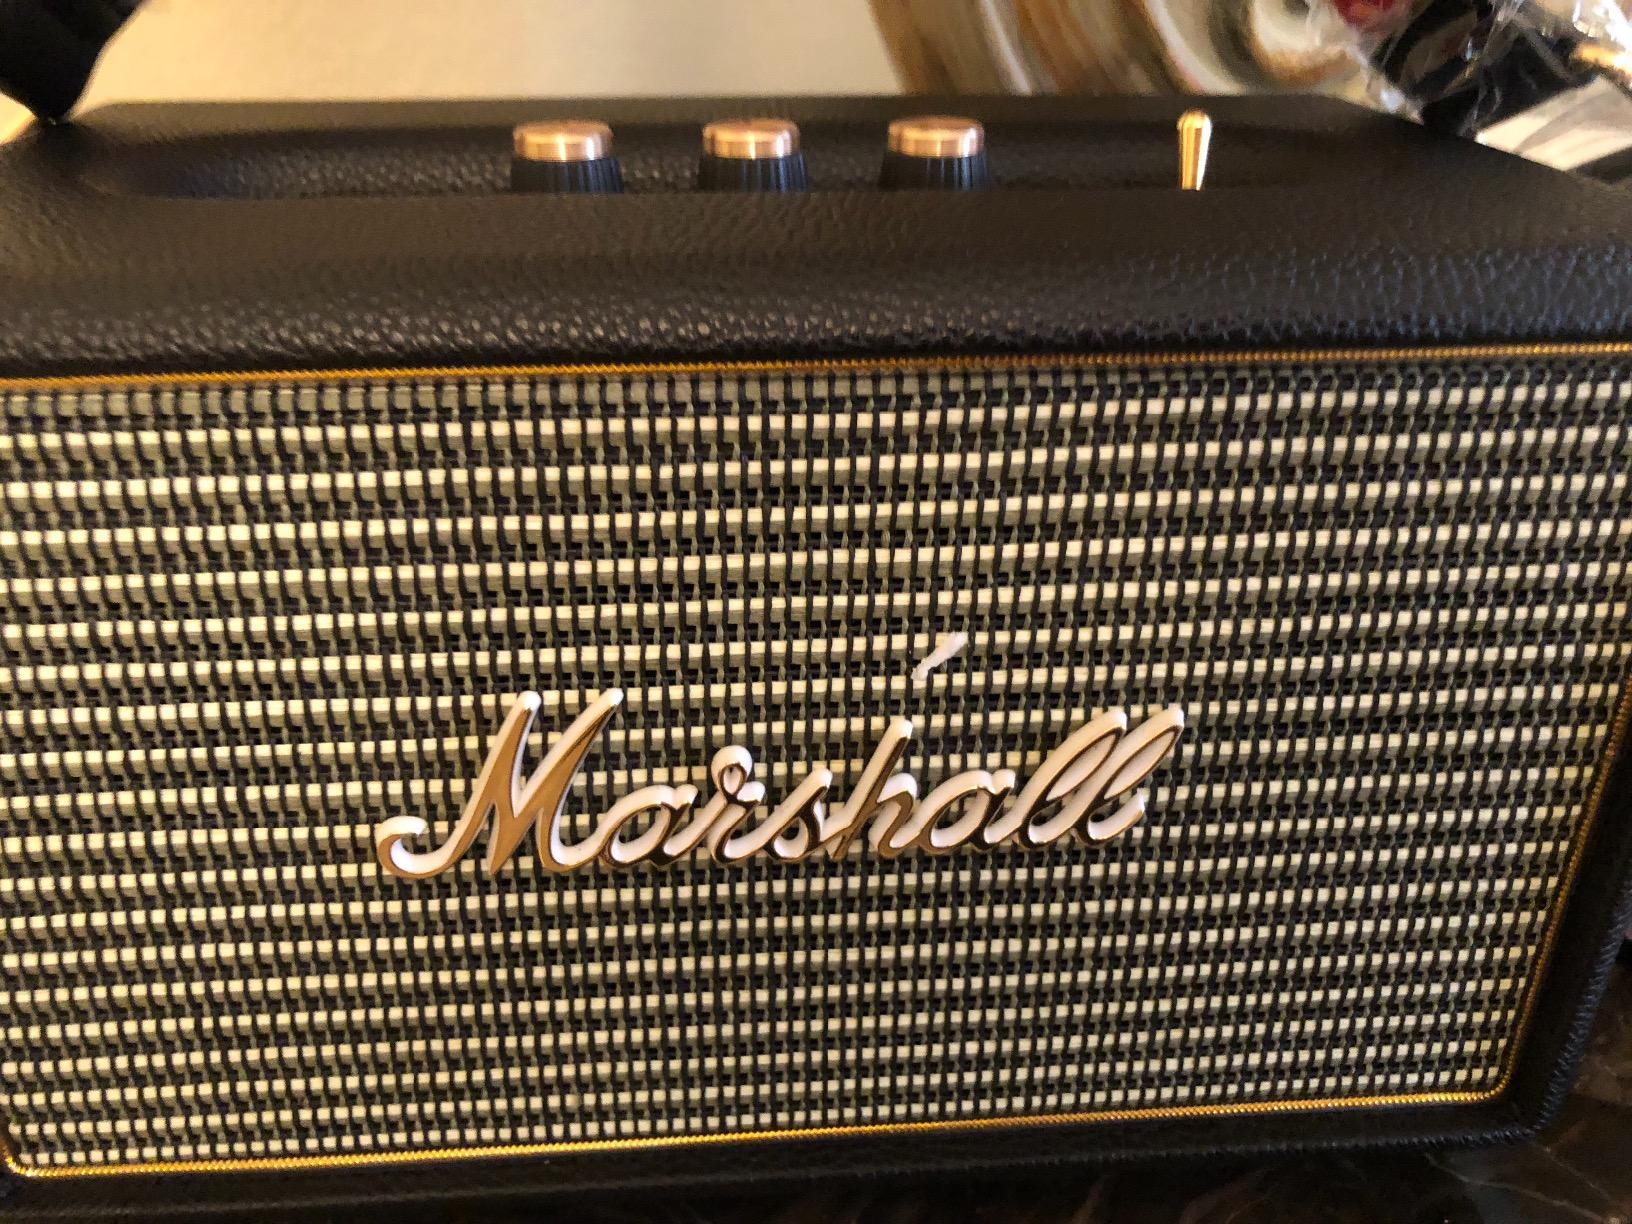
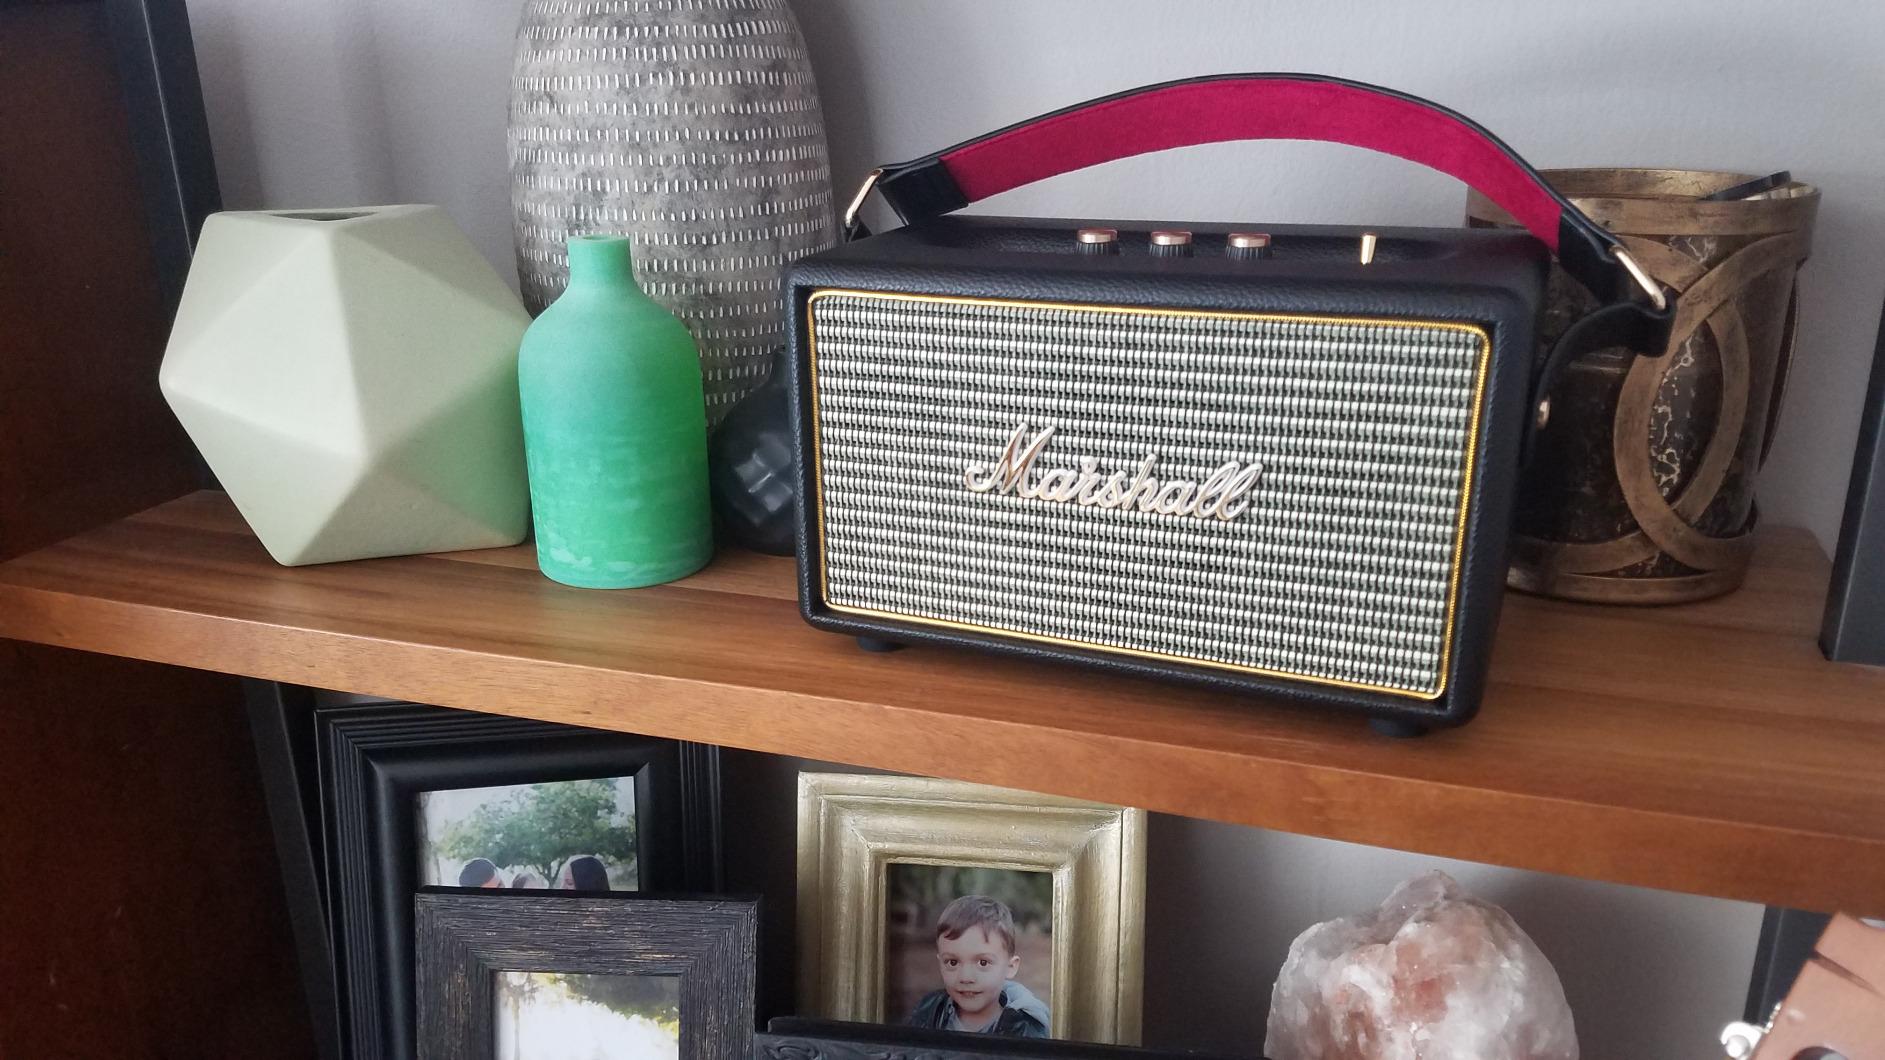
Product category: speaker
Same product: yes